Odd-eyed cat

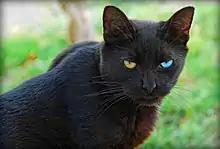
A rare predominantly black cat with odd eyes

The odd-eyed colouring is caused when either the epistatic (recessive) white gene or dominant white (which masks any other colour genes and turns a cat completely solid white) or the white spotting gene (which is the gene responsible for bicolour coats) prevents melanin (pigment) development, resulting in a cat with one blue eye and one green, yellow, amber, or brown eye. Approximately 15–40% of the solid white cats have one or two blue eyes.